Lê Quan Ninh

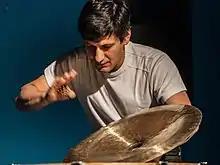

Lê Quan Ninh (born Paris, 1961) is a French percussionist active in contemporary music and free improvisation.